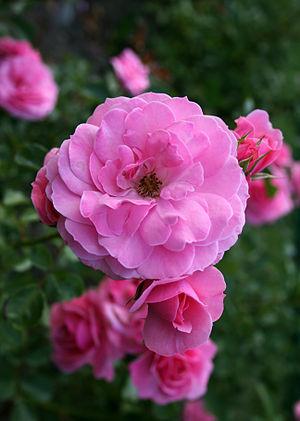
La rose est la fleur des rosiers, arbustes du genre Rosa et de la famille des Rosaceae. La rose des jardins se caractérise avant tout par la multiplication de ses pétales imbriqués qui lui donne sa forme caractéristique.